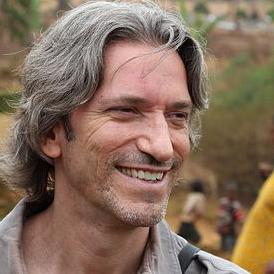
Age: 46